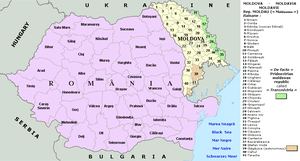
Divisions administratives des états roumanophones depuis 2011
L’histoire de la Roumanie, en tant qu'État moderne, ne commence réellement qu'avec la création des Principautés unies de Moldavie et de Valachie en 1859. Cependant, l'histoire des pays où évoluent les roumanophones remonte à l'Antiquité et comprend des territoires plus vastes que la Roumanie actuelle.